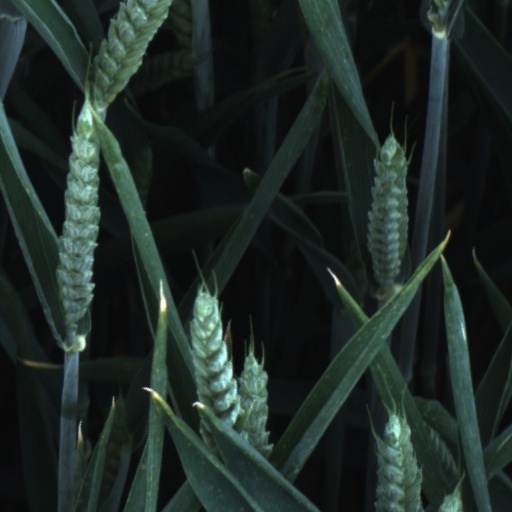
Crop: wheat